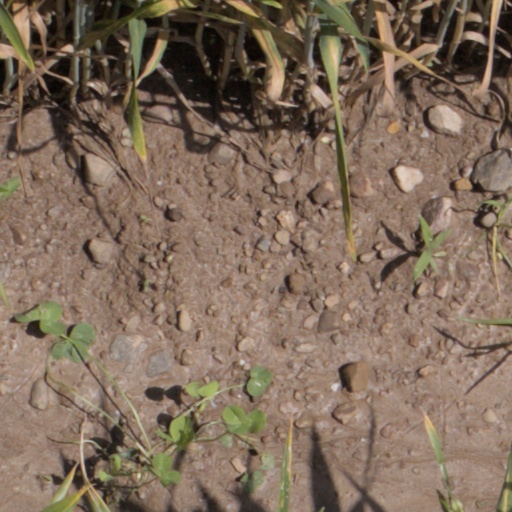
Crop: wheat